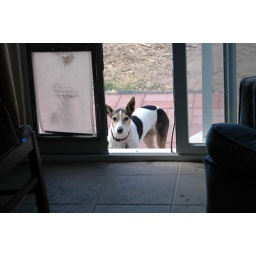
Maisie is in the dog house